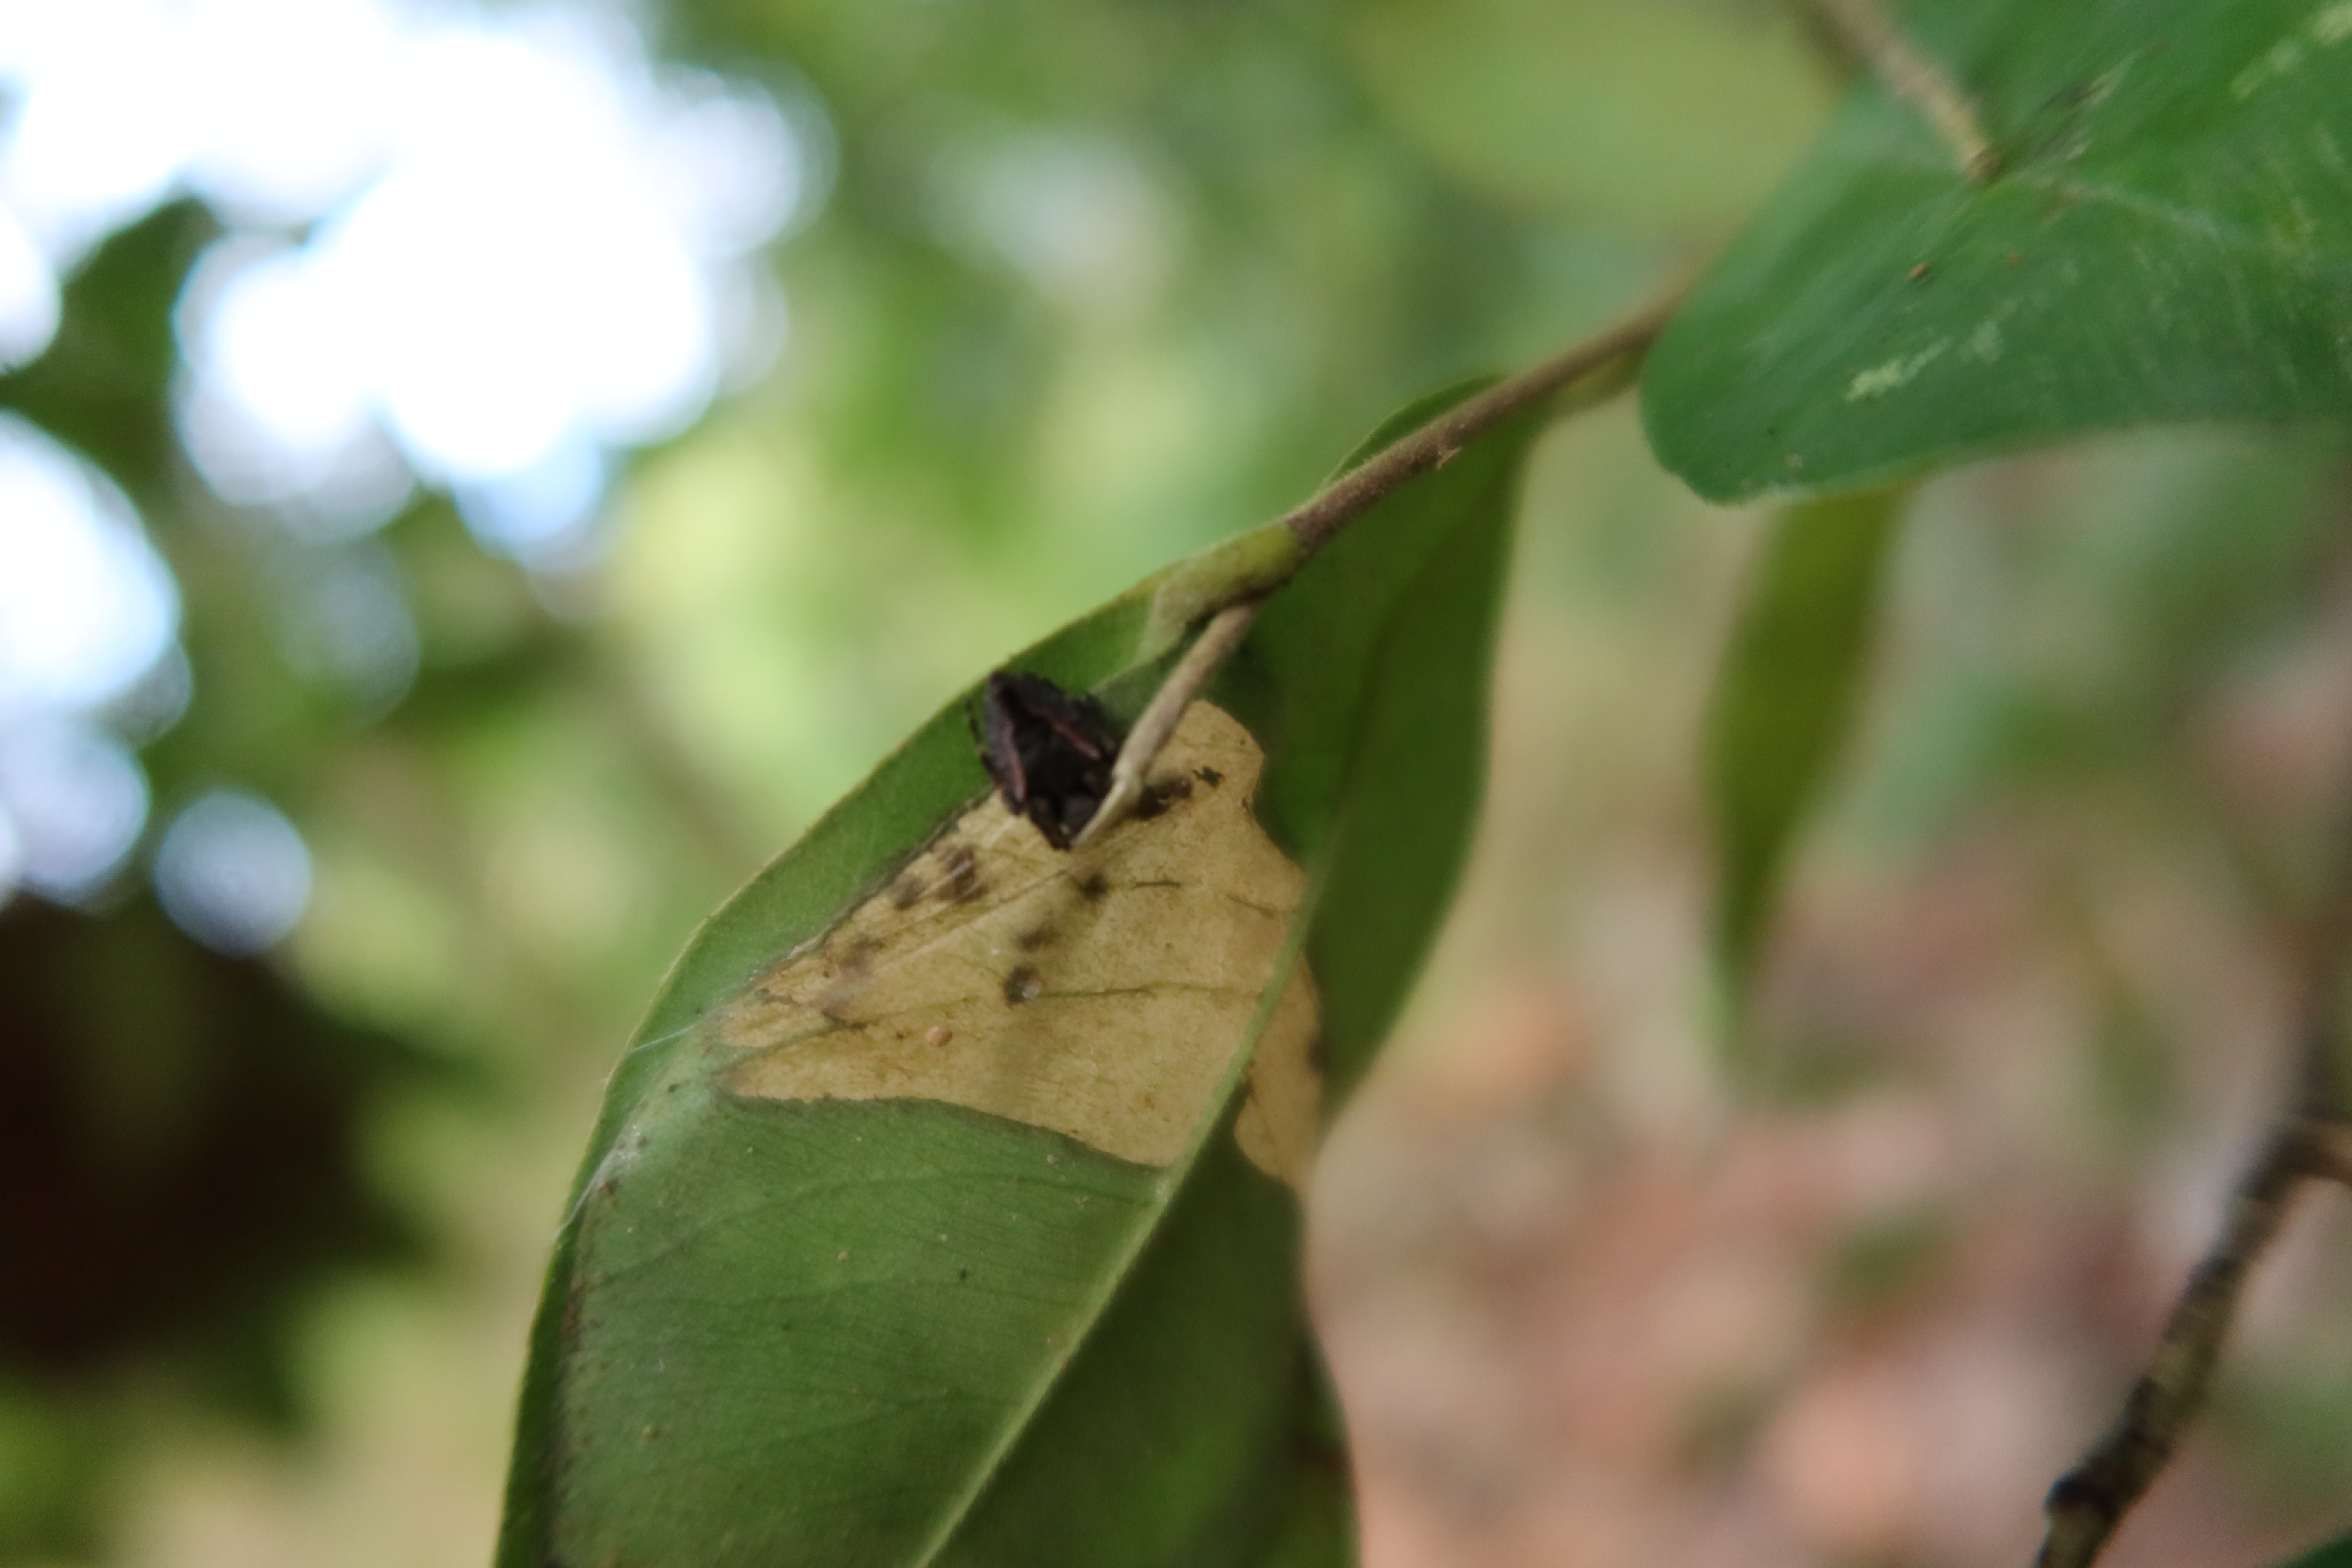
Label: Flea Beetles